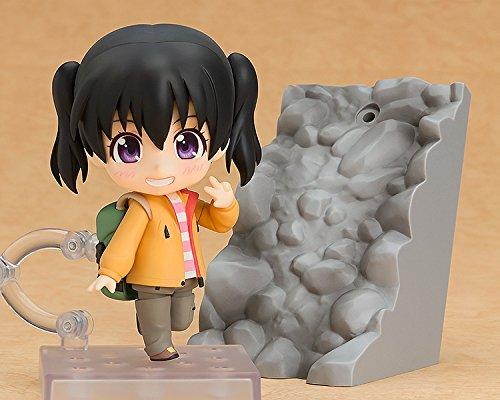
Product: Good Smile Encouragement of Climb: Hinata Kuraue Nendoroid Action Figure
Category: Toys & Games | Toy Figures & Playsets | Action Figures
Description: Mountain slope for climbing poses.
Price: $26.64
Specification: ProductDimensions:1.5x1.5x3.9inches|ItemWeight:9.9ounces|ShippingWeight:10.6ounces(Viewshippingratesandpolicies)|DomesticShipping:ItemcanbeshippedwithinU.S.|InternationalShipping:ThisitemcanbeshippedtoselectcountriesoutsideoftheU.S.LearnMore|ASIN:B077SHGFKB|Itemmodelnumber:OCT178510|Manufacturerrecommendedage:15yearsandup